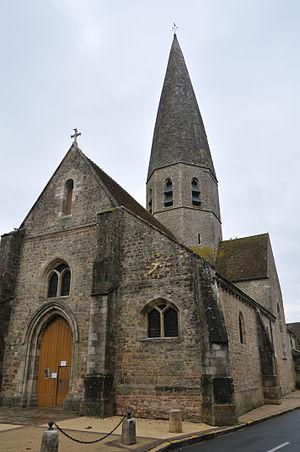
Église Notre-Dame, Fay-aux-Loges, Loiret, France
Fay-aux-Loges est une commune française, située dans le département du Loiret en région Centre-Val de Loire.